Robert Friend (poet)

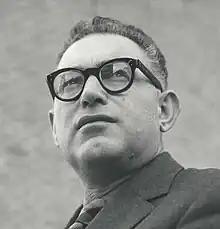

Robert Friend (November 25, 1913 – January 12, 1998) was an American-born poet and translator. After moving to Israel, he became a professor of English literature at the Hebrew University of Jerusalem.